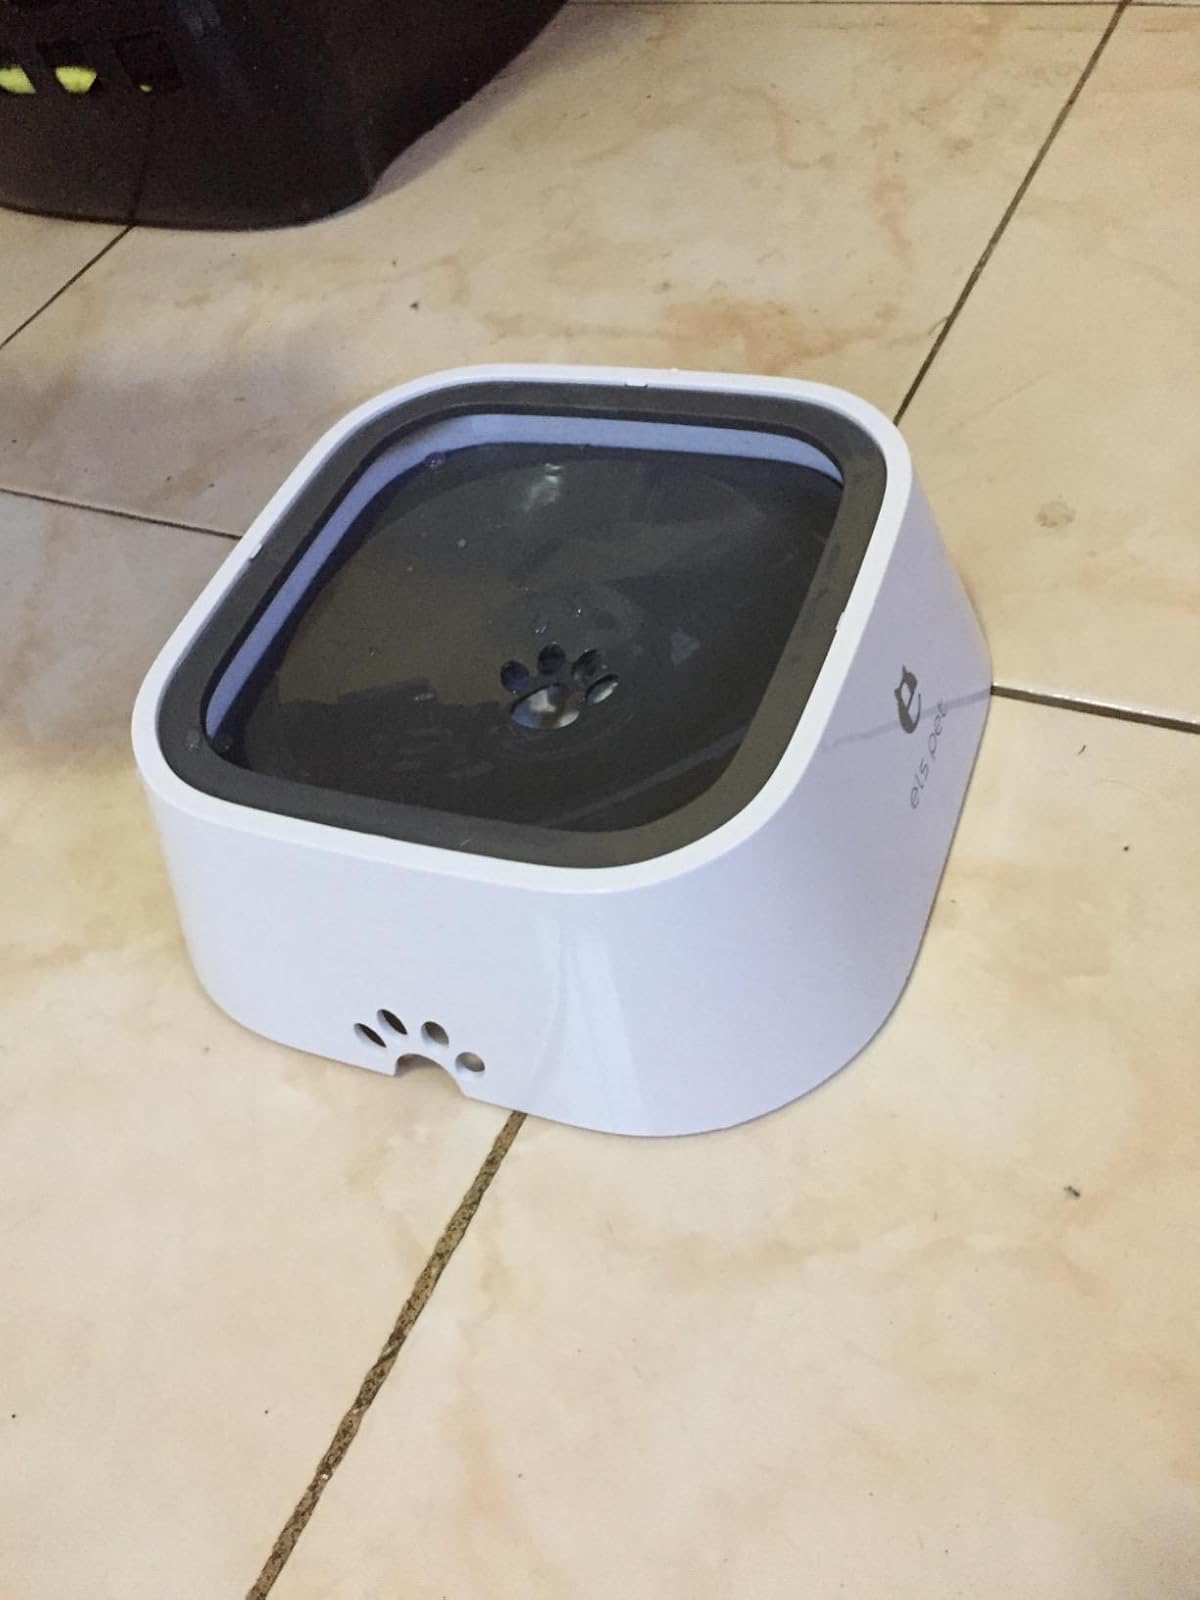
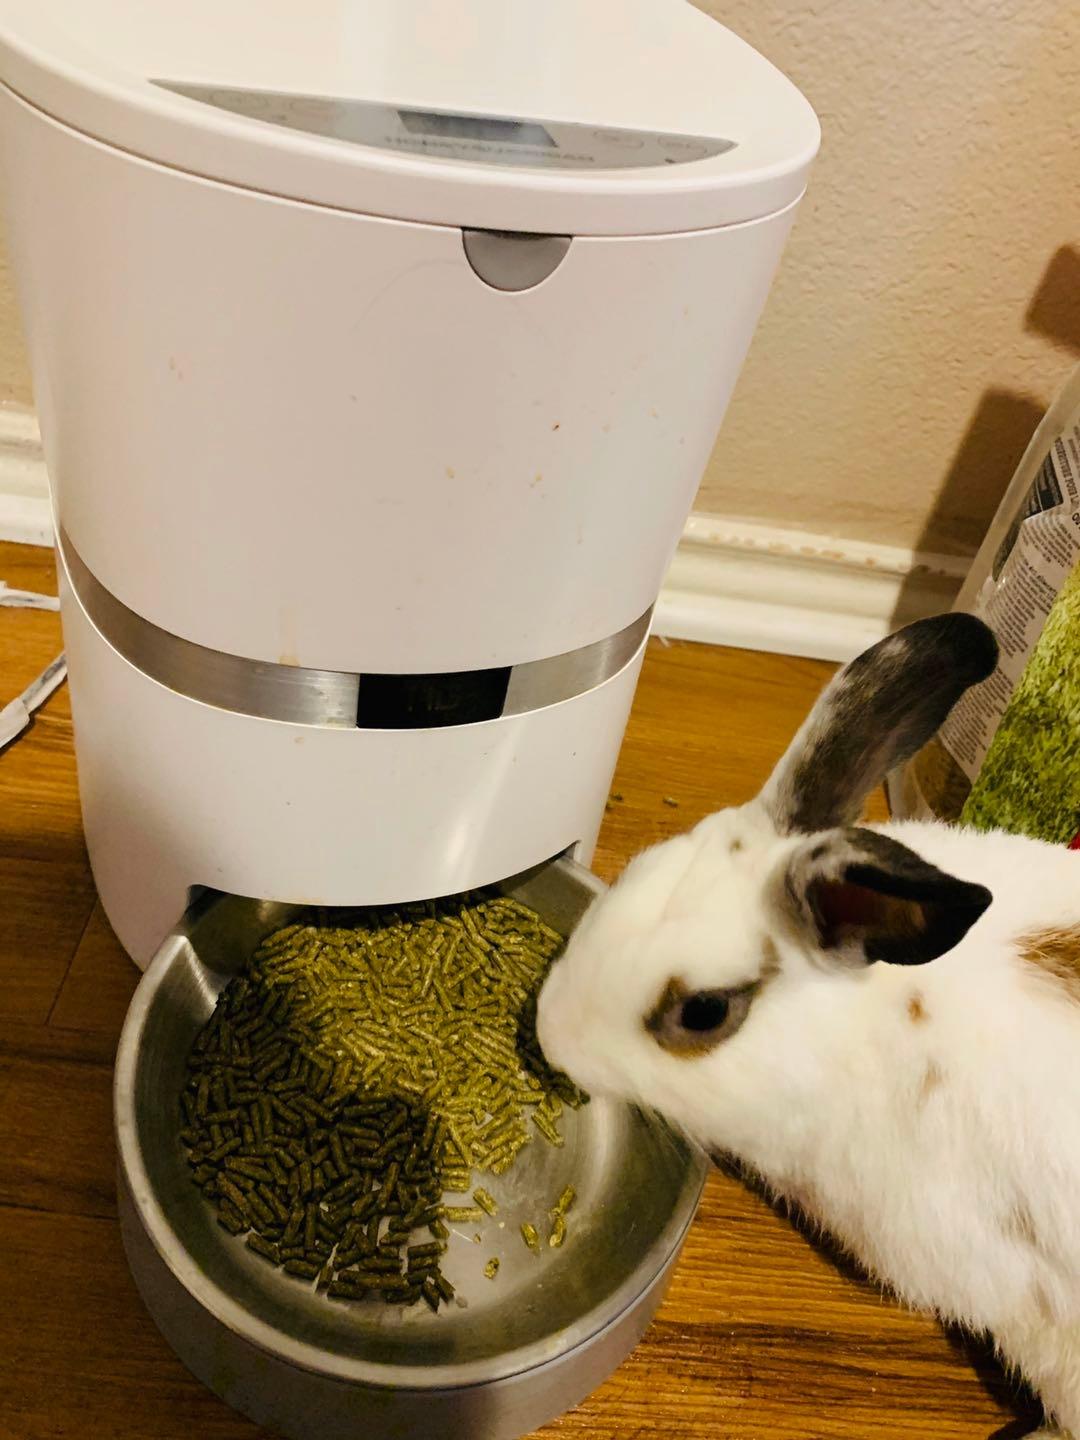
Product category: items_feeder
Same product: no